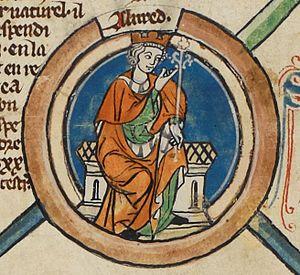
Miniature d'Alfred le Grand dans une généalogie royale du XIVe siècle.